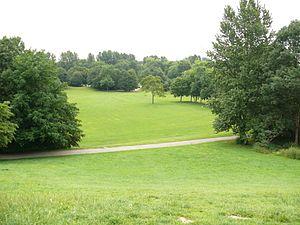
Un espace vert désigne, en urbanisme, tout espace d'agrément végétalisé. L'expression est généralement plutôt employée aux espaces publics ou semi-publics.